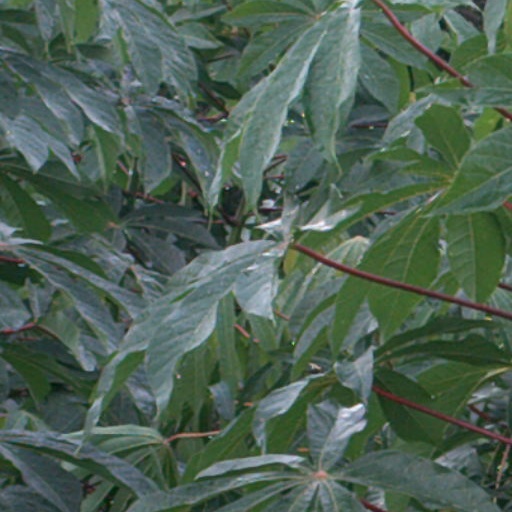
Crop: cassava